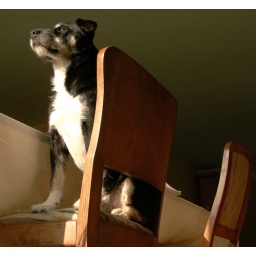
this is my dog sitting in the sun.